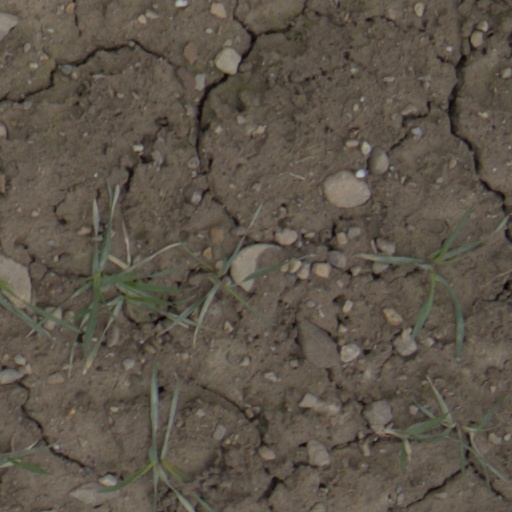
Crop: wheat